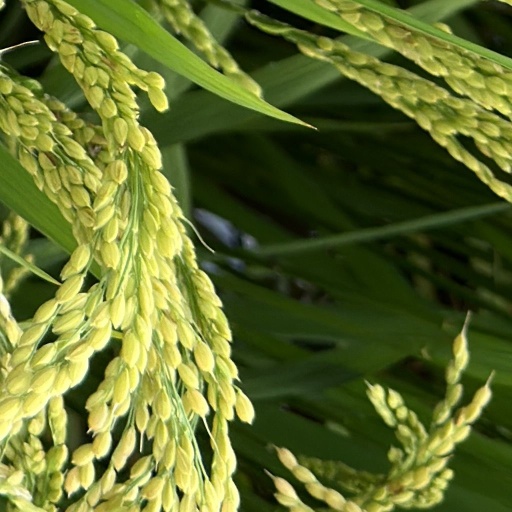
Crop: rice